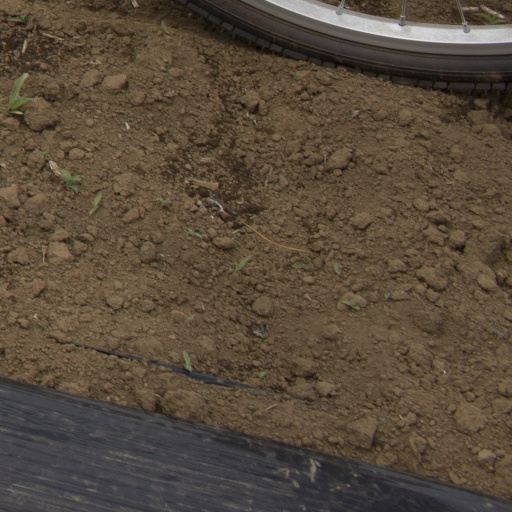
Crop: Jerusalem artichoke